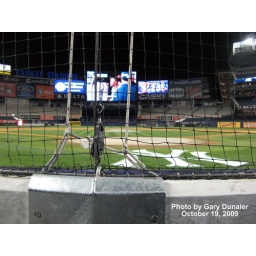
Yankee Stadium, 10/19/09 (ALCS, game 3): obstructed view in the $2,500 Legends Suite seats behind home plate! (IMG_1099)